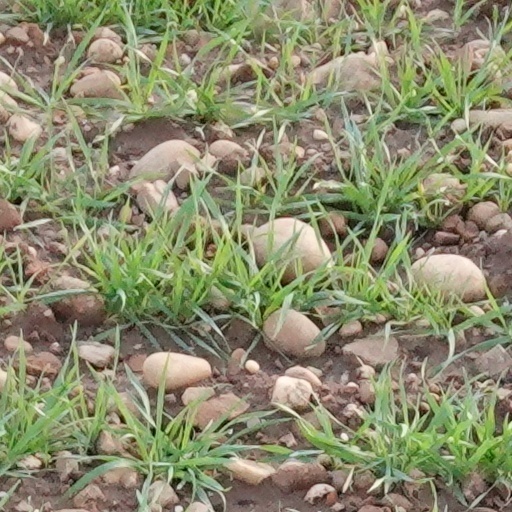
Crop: wheat